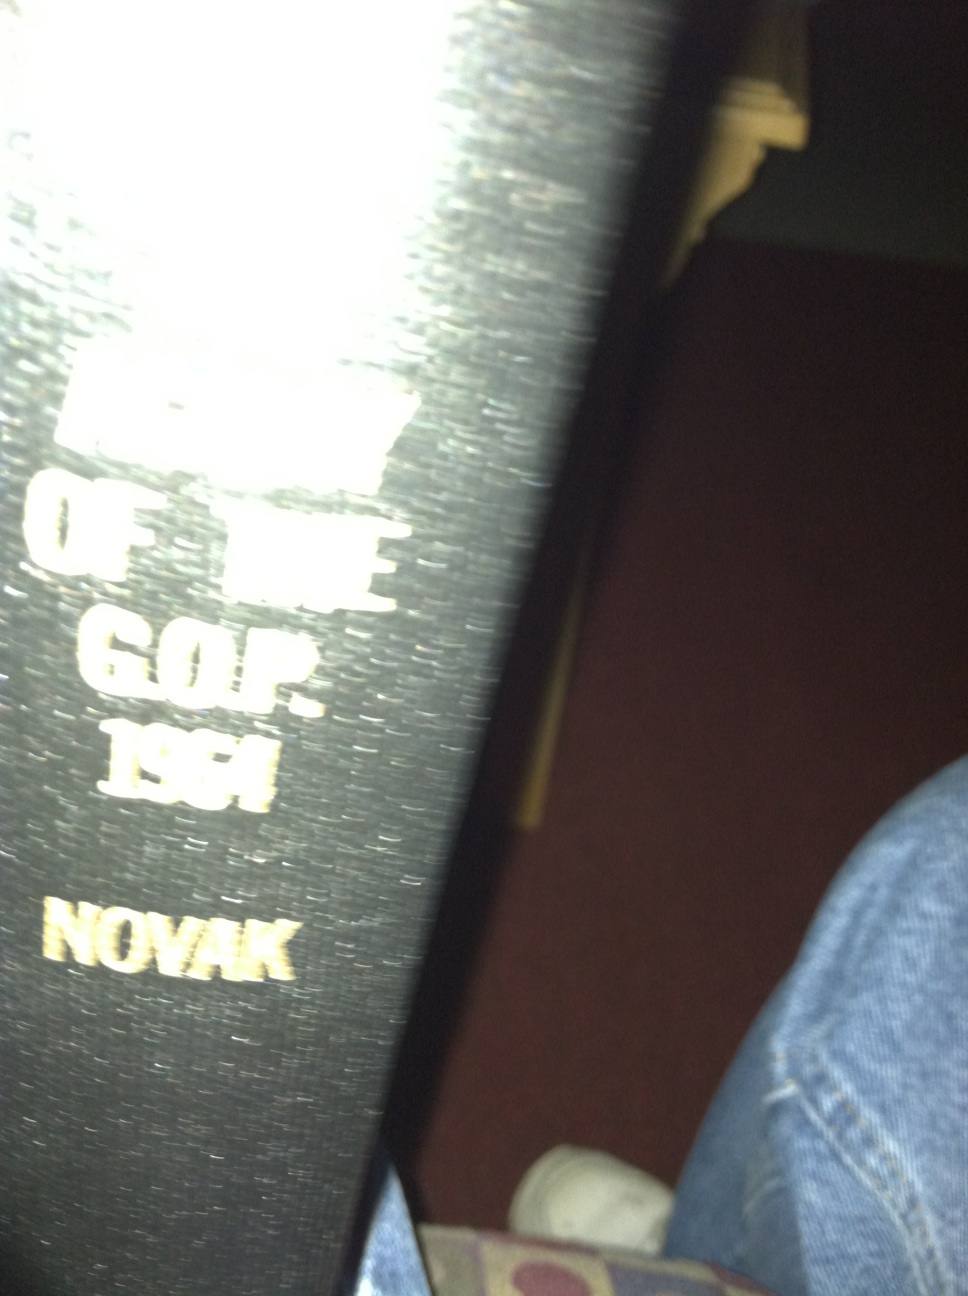Question: What is the title of this book?  Thank you.
Answer: unanswerable